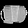
Label: Bag